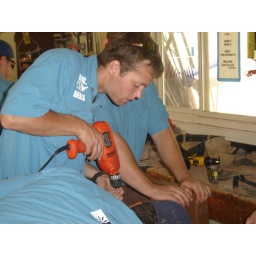
Brad Collier screwing in on one of the new flower boxes